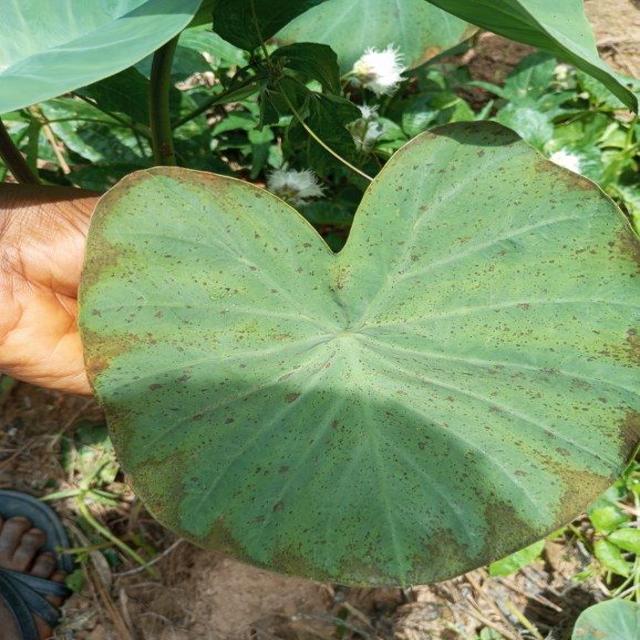
Label: Early_Blight